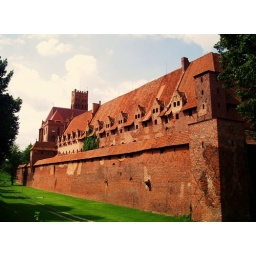
Malbork, around the castle several fortification walls